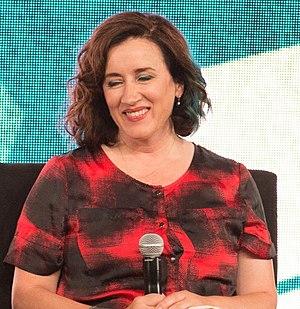
Maria Doyle Kennedy est une chanteuse et actrice irlandaise, née le 25 septembre 1964 à Clontarf en Irlande.
Les Tudors est une série télévisée en coproduction américano-canado-irlandaise en 38 épisodes de 52 minutes créée par Michael Hirst, tournée en Irlande, et diffusée entre le 1ᵉʳ avril 2007 et le 20 juin 2010 sur la chaîne américaine Showtime et au Canada sur le réseau CBC.